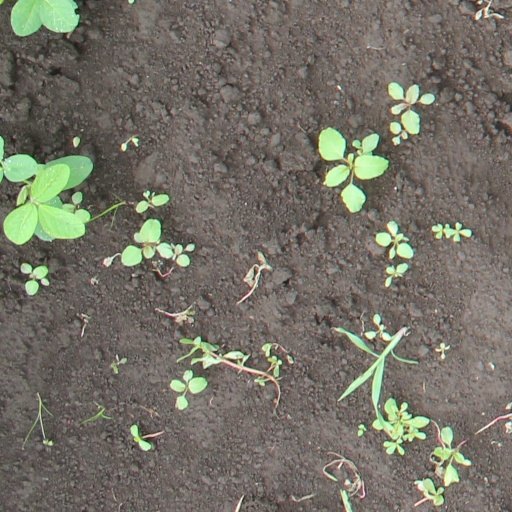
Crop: soybean